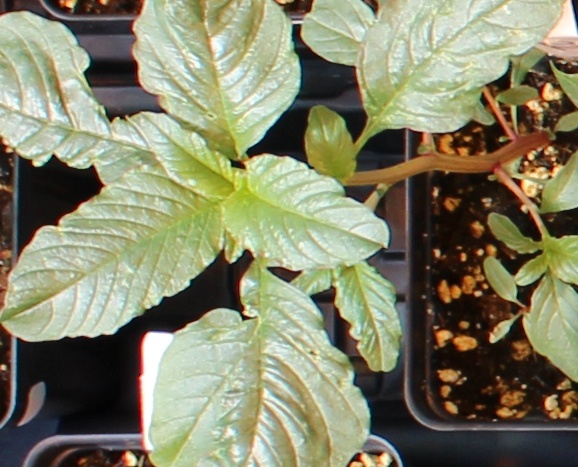
Label: Waterhemp